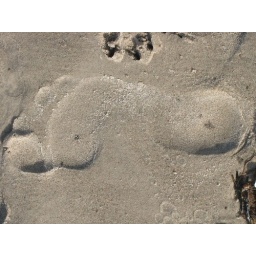
walking in my shoes